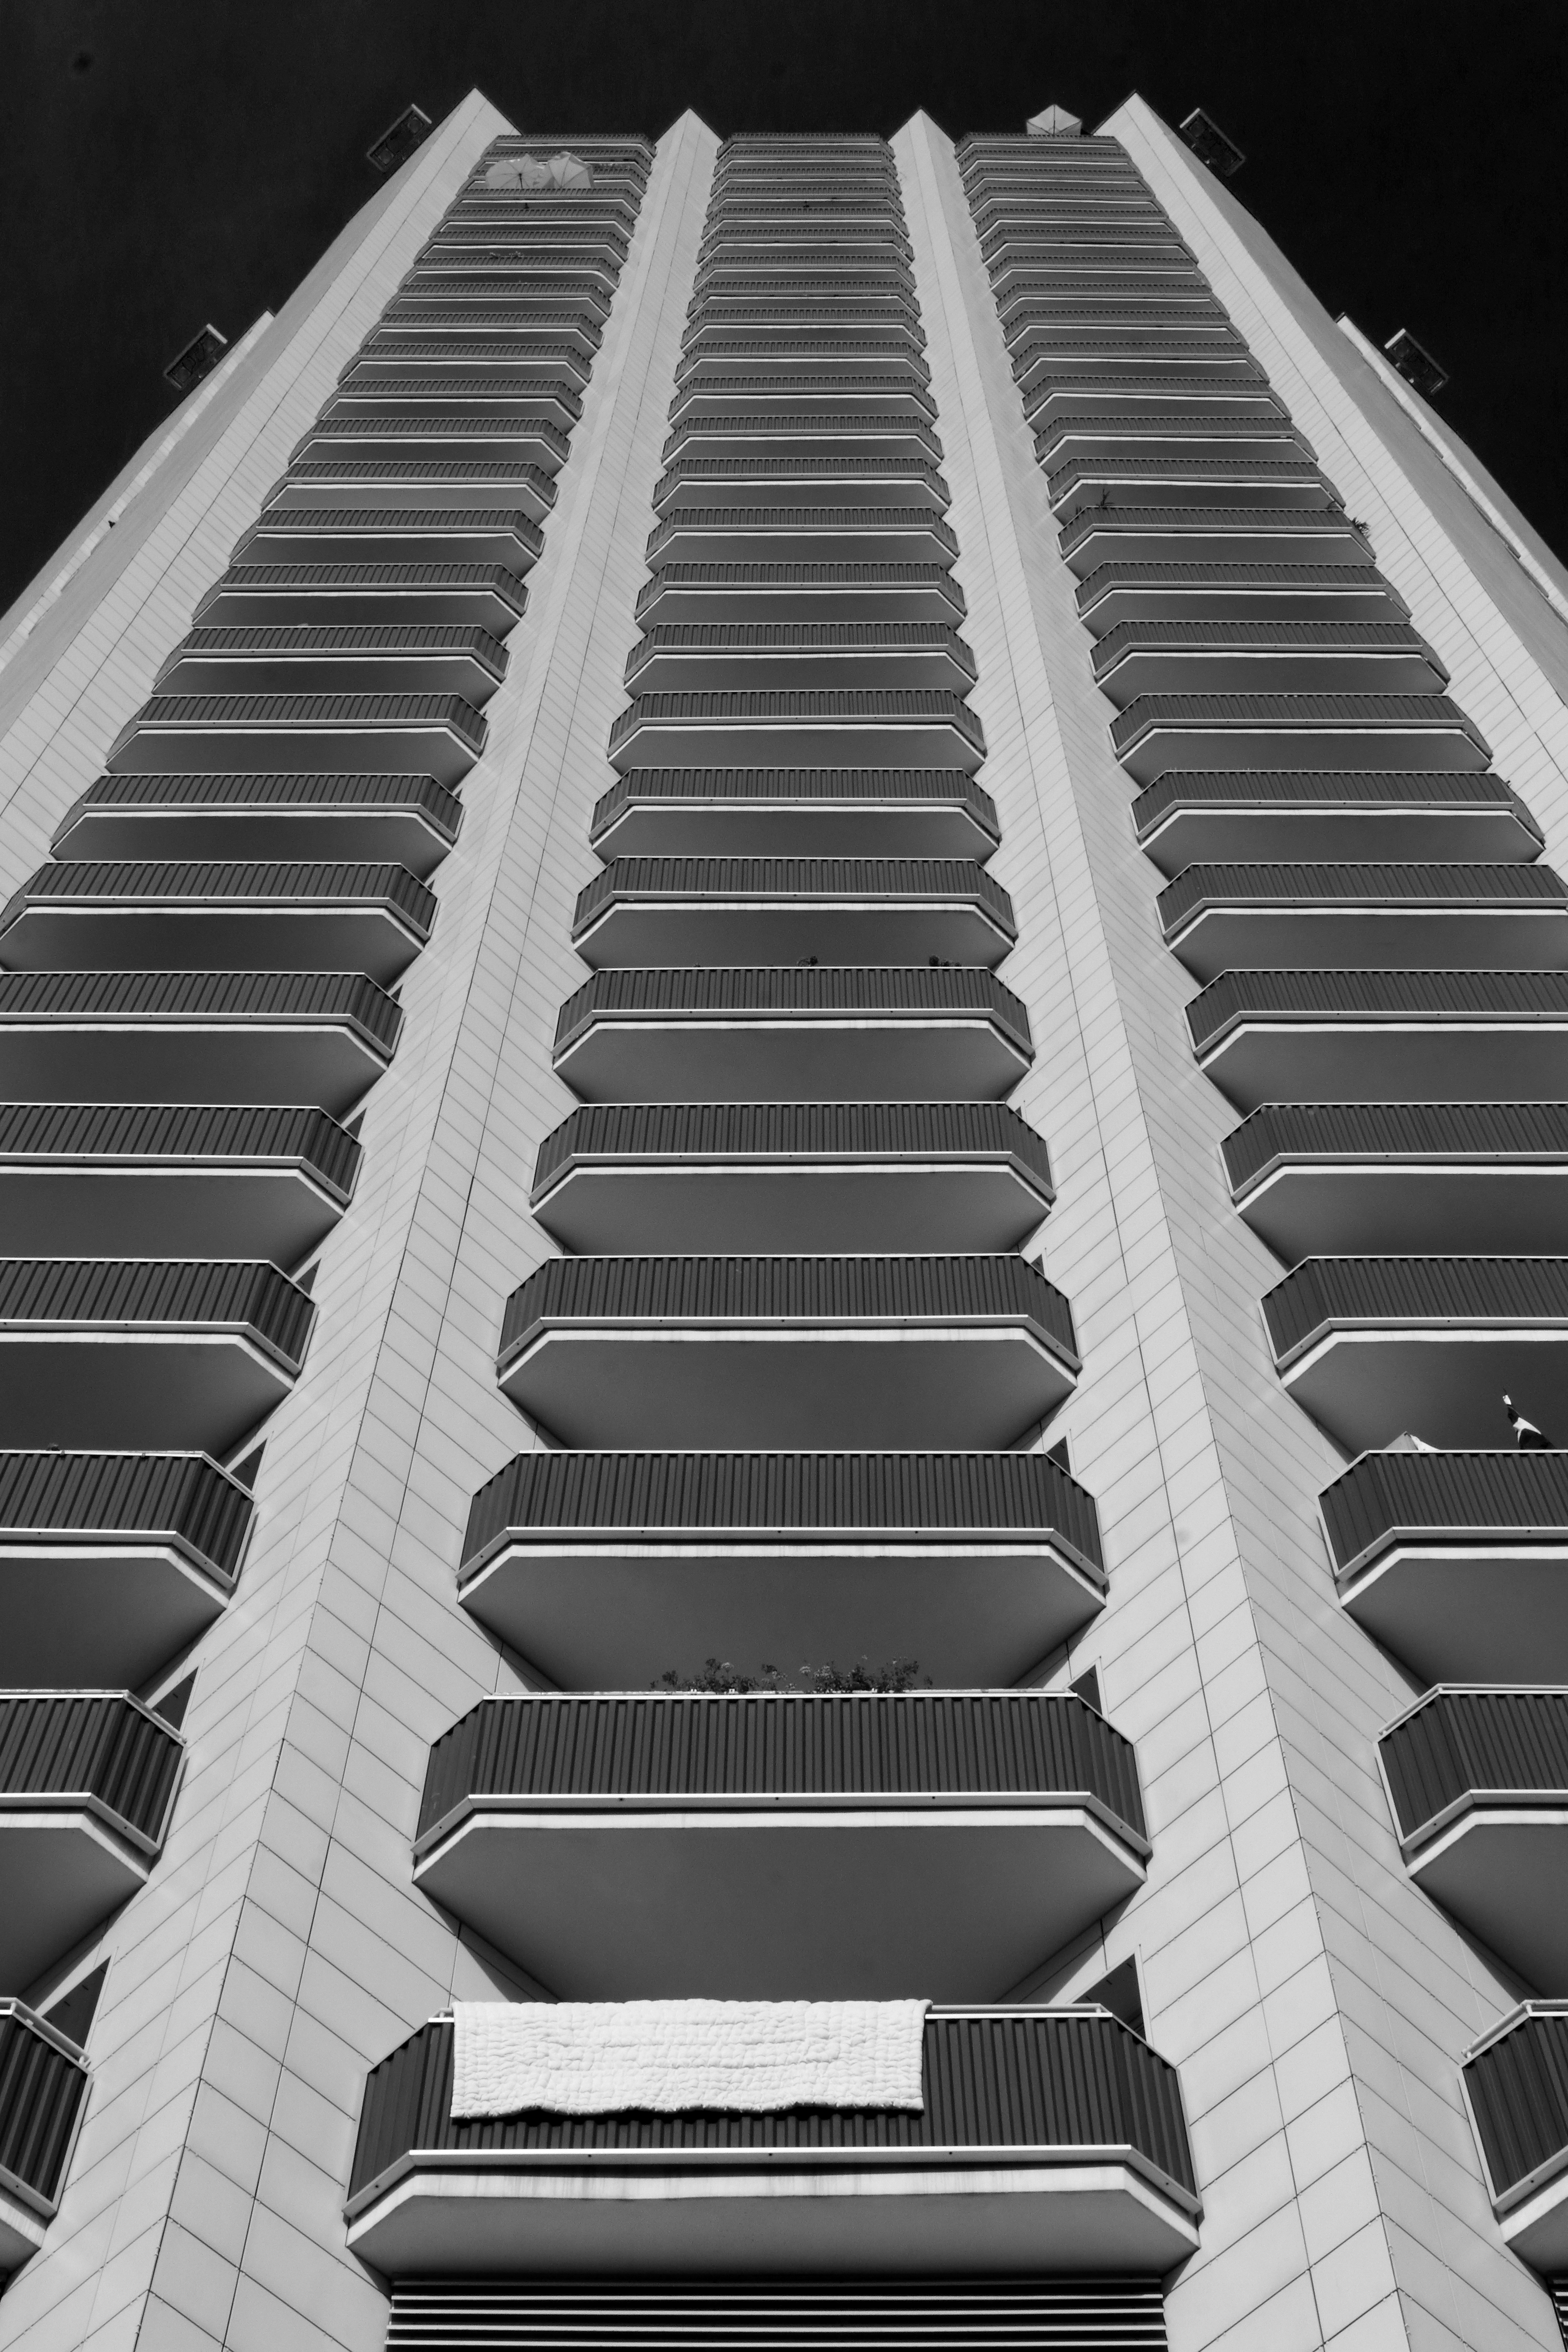
black and white, technology, white, skyscraper, escalator, line, piano, black, monochrome, musical instrument, bw, blackandwhite, blackwhite, stairs, symmetry, germany, deutschland, alemania, allemagne, leipzig, sw, schwarzweiss, schwarzweis, sachsen, saxonia, germania, wolkenkratzer, hochhaus, schwarzweissfotografie, schwarzweisfotografie, monochrome photography, string instrument, musical keyboard